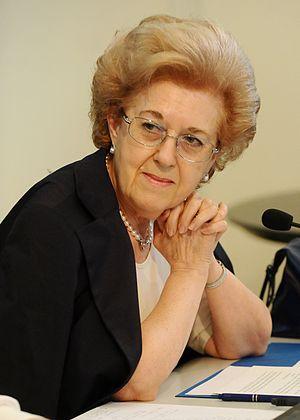
Anna Maria Tarantola est une fonctionnaire et dirigeante publique italienne, au sein de la Banque d'Italie, présidente de la Rai du 8 juin 2012 au 5 août 2015.